Tayfur Sökmen

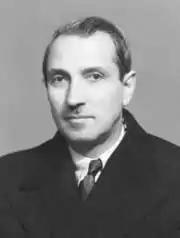
Tayfur Ata Sökmen

Tayfur Ata Sökmen (1892 – 3 March 1980) was the president of the Hatay State during its existence (5 September 1938 – 23 July 1939).